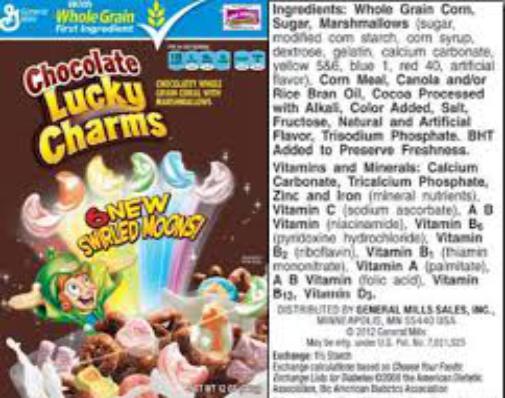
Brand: Chocolate Lucky Charms
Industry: Food